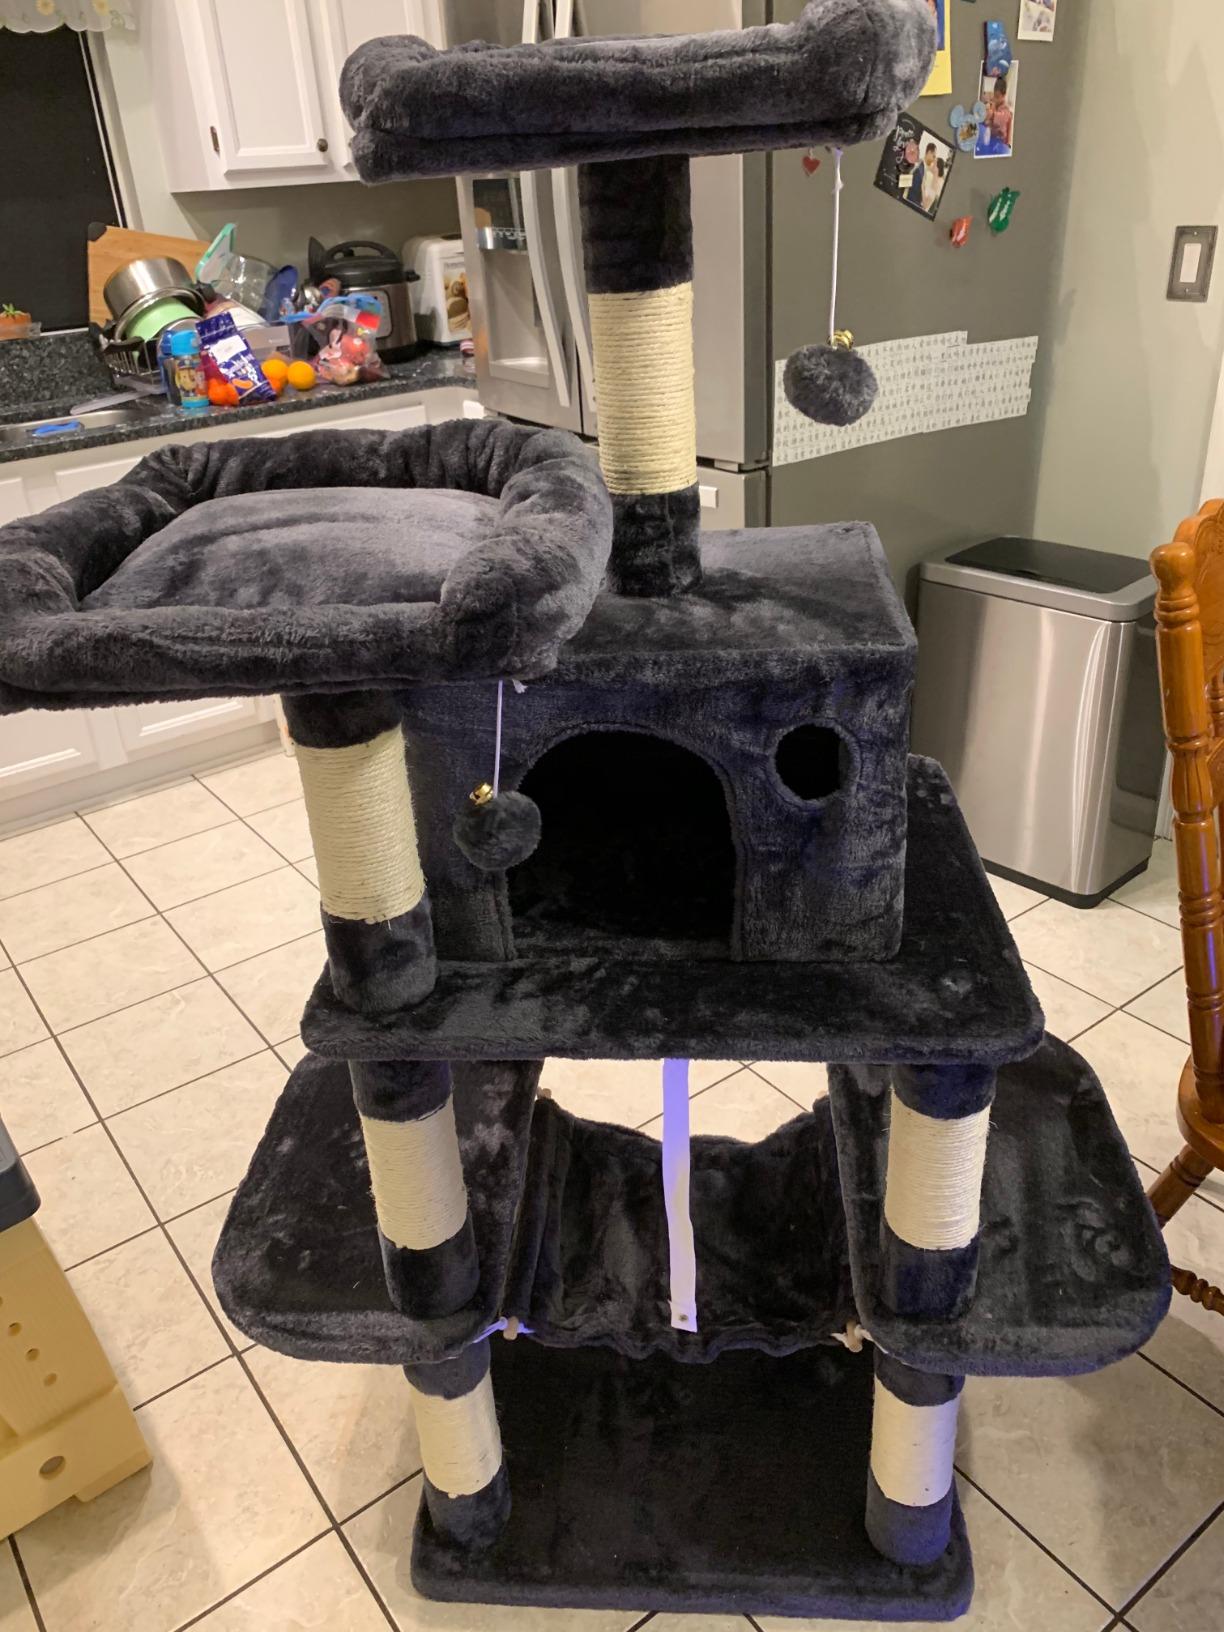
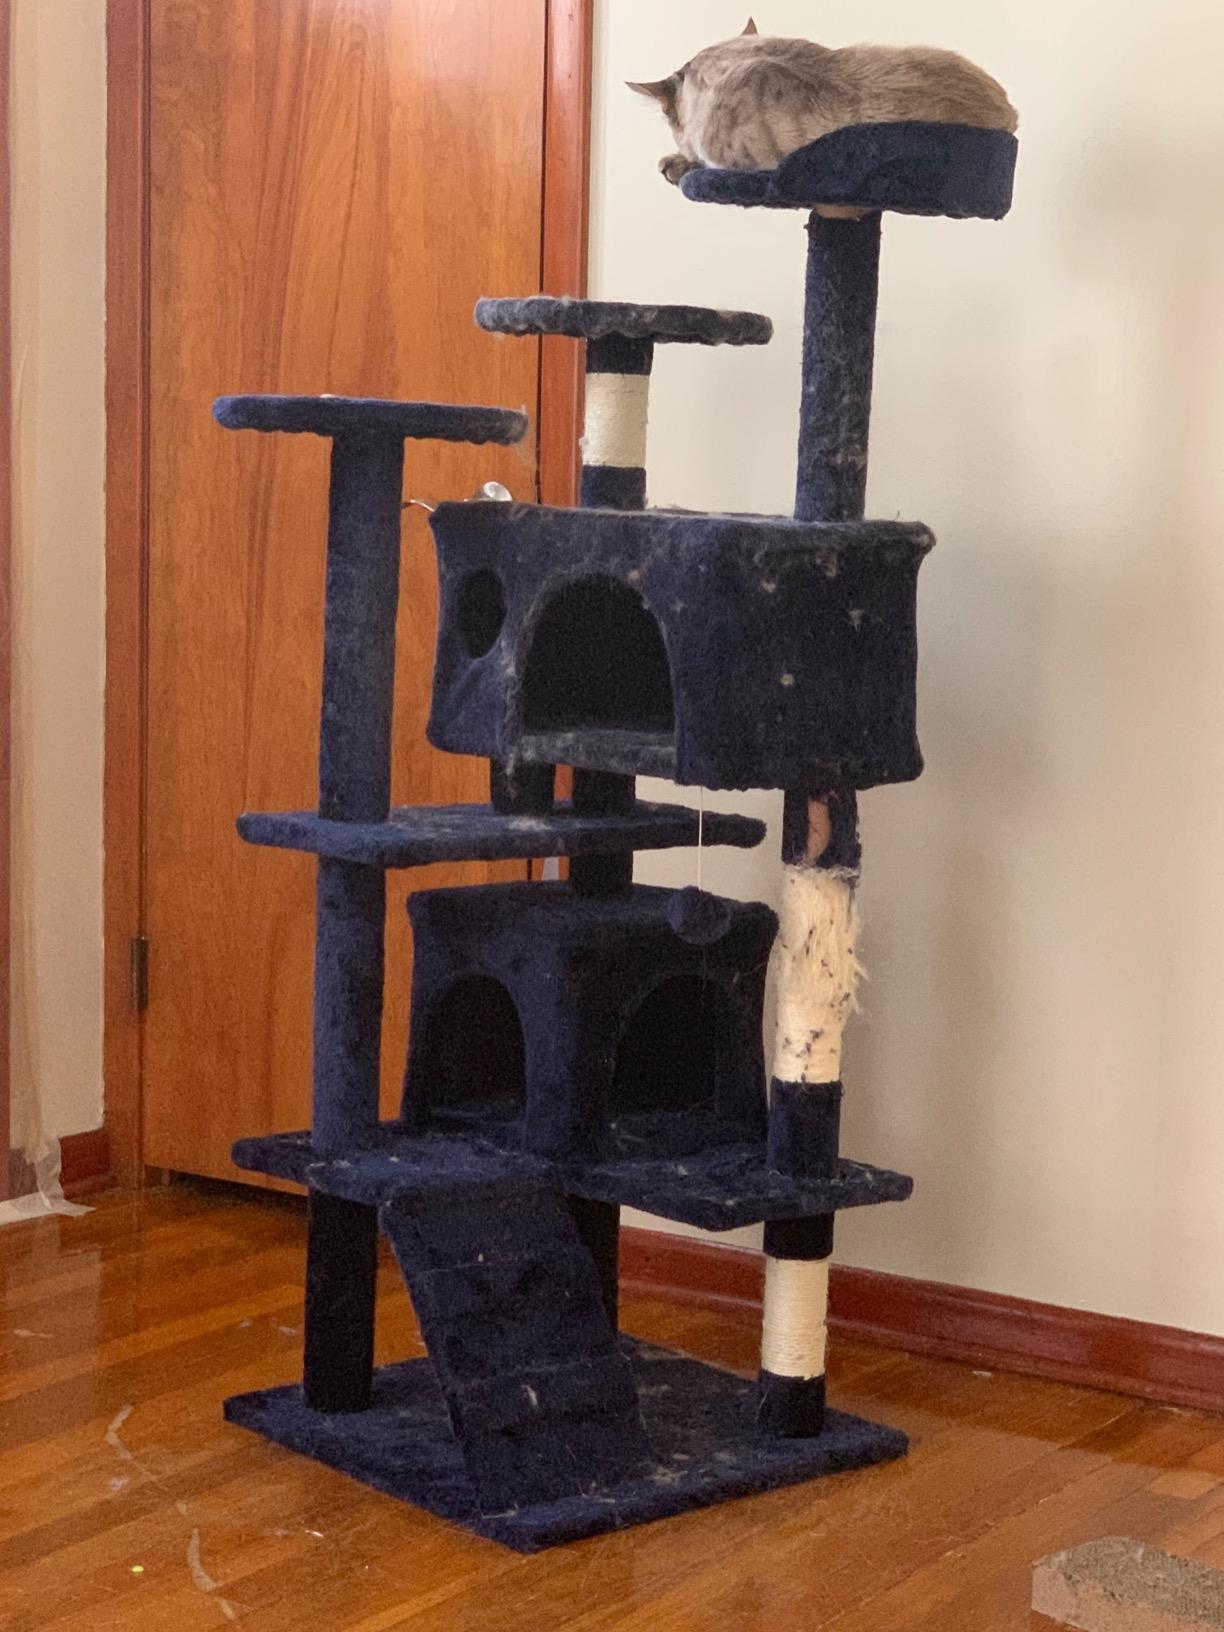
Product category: items_cat tree
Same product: no